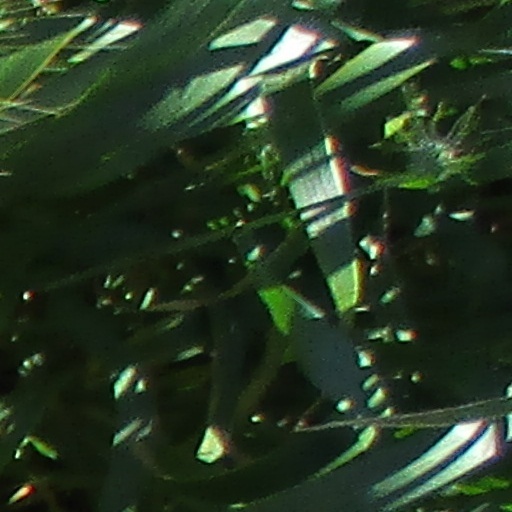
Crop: wheat